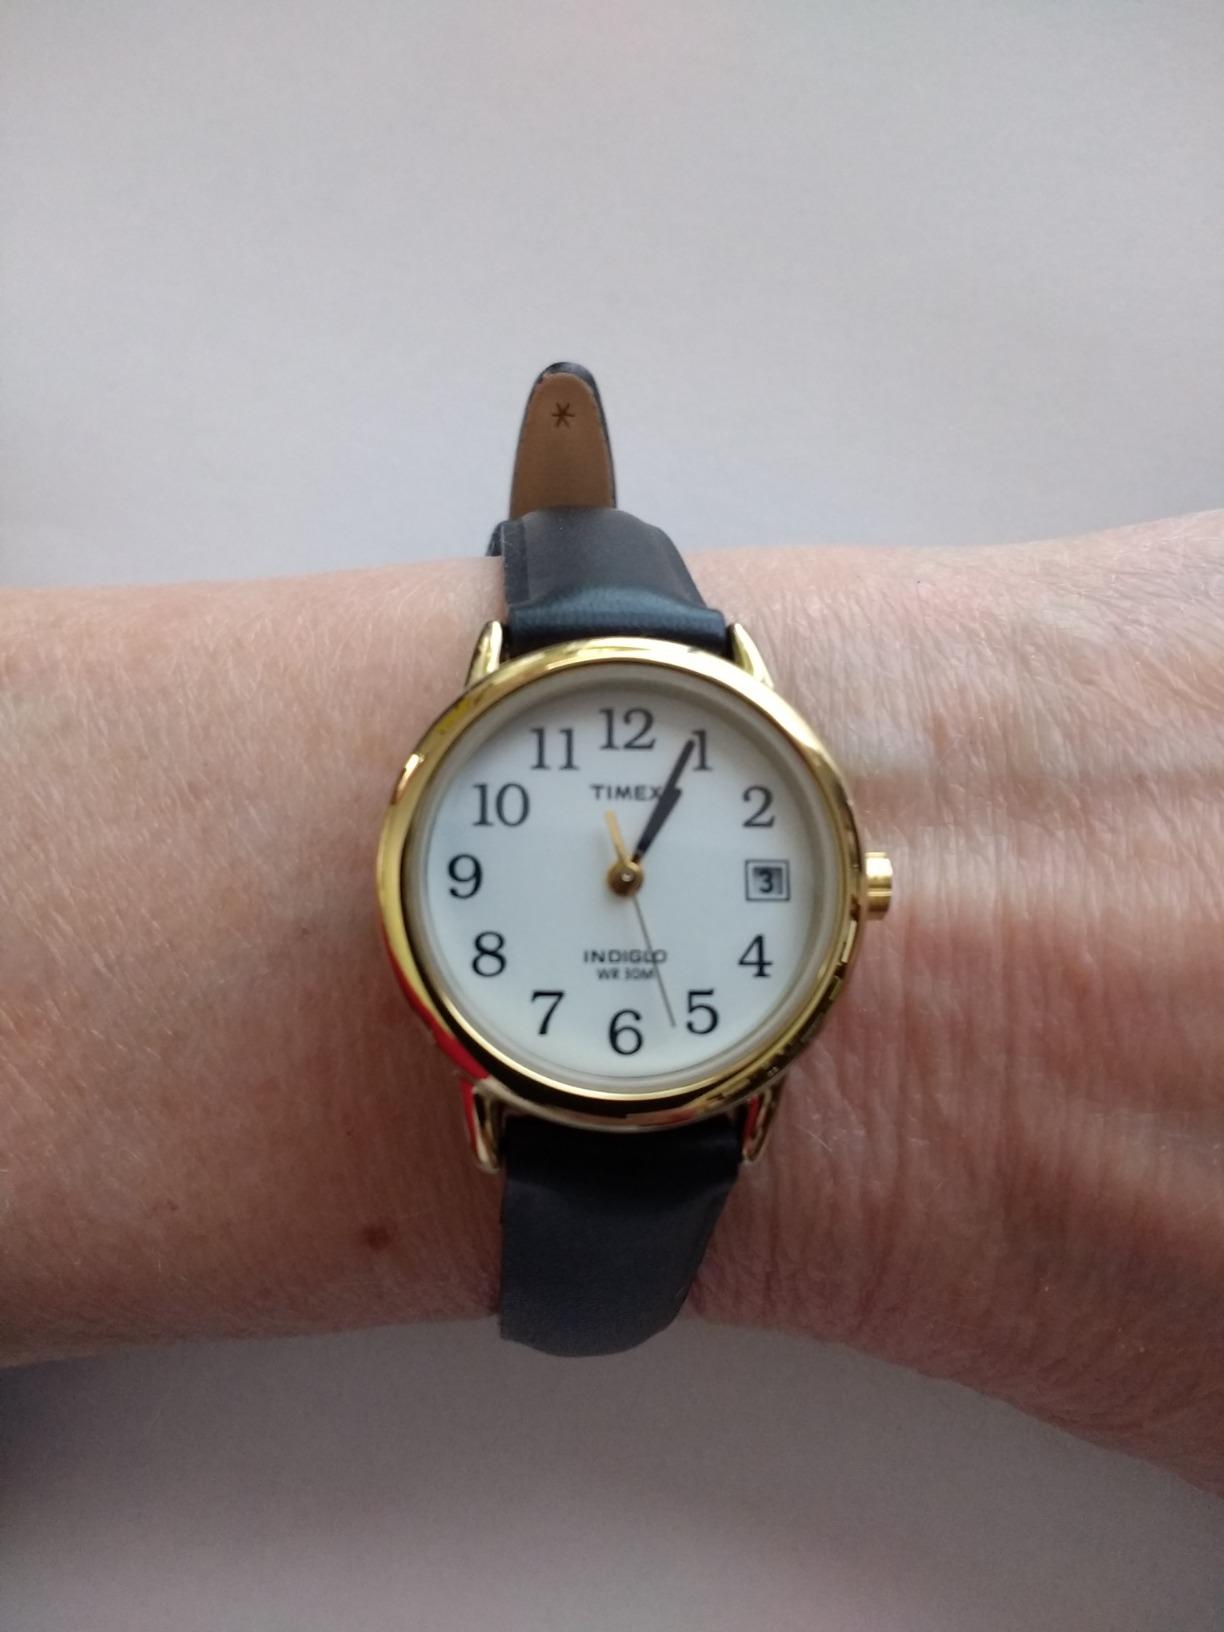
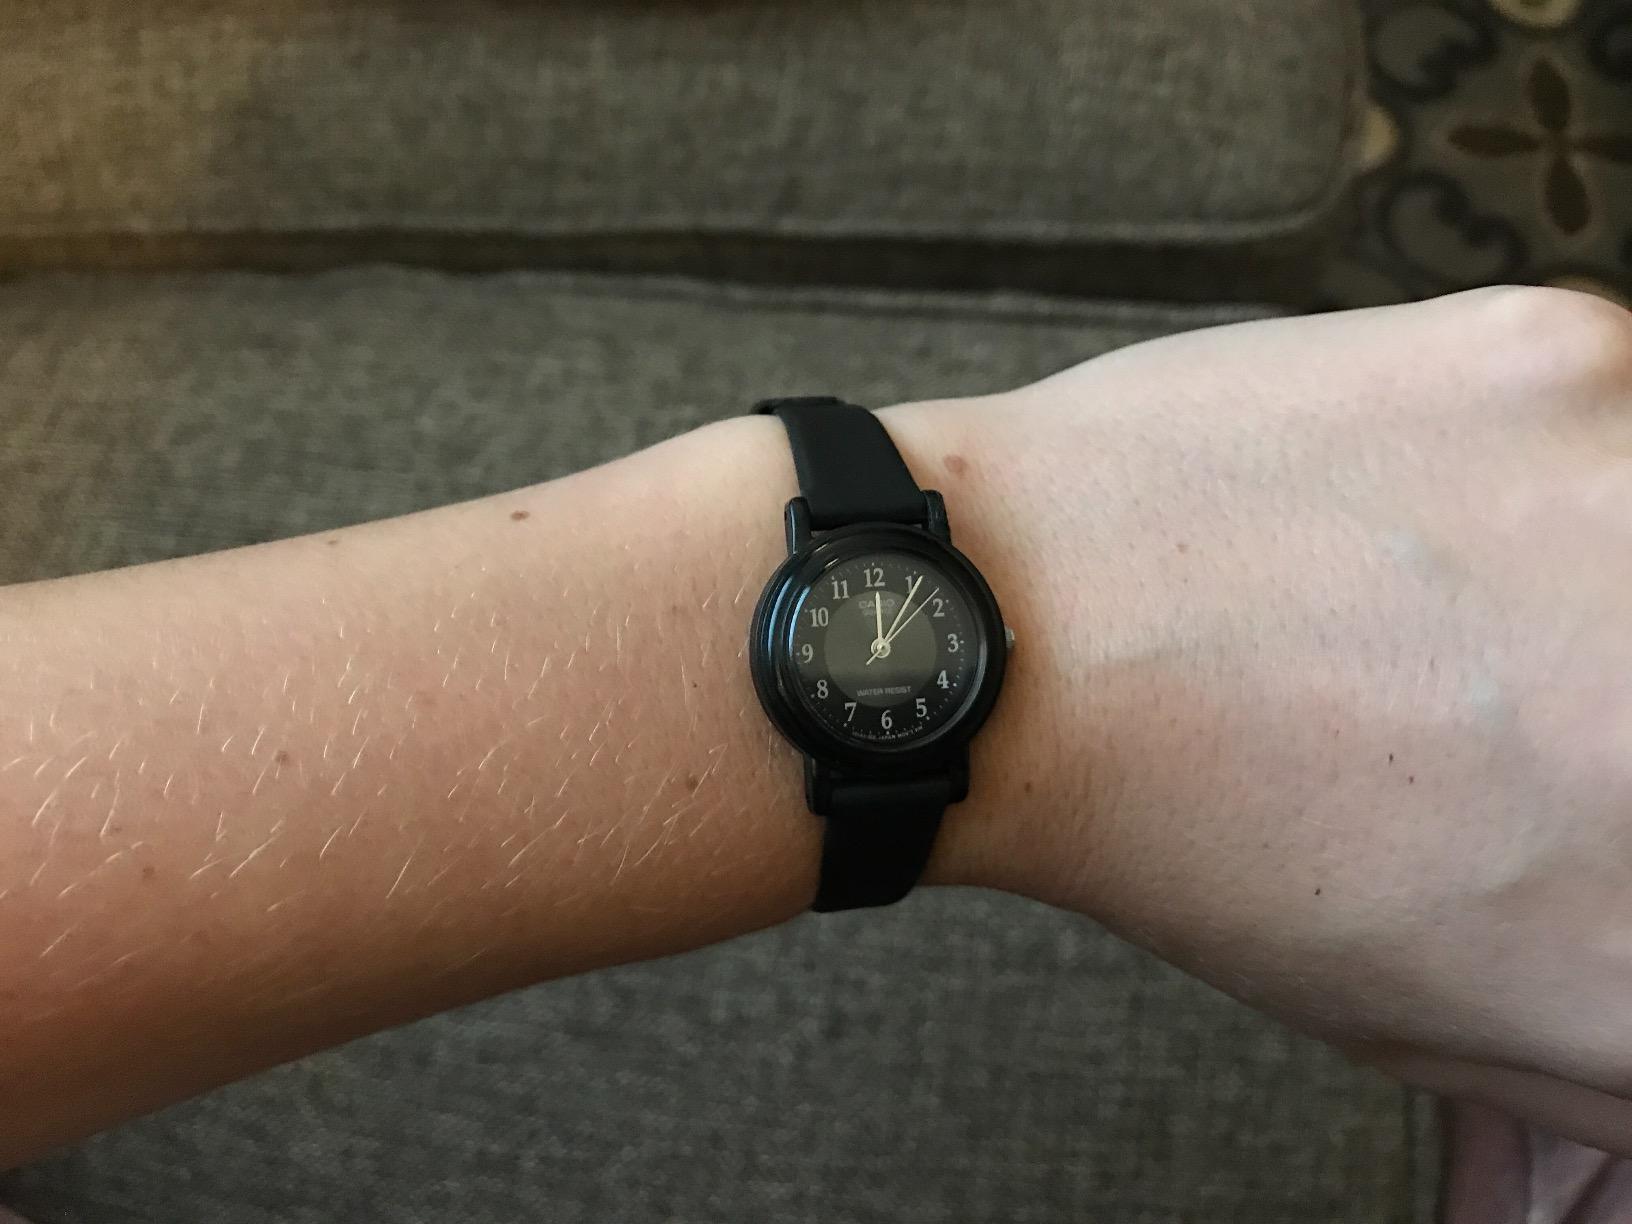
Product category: accessories_watch
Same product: no